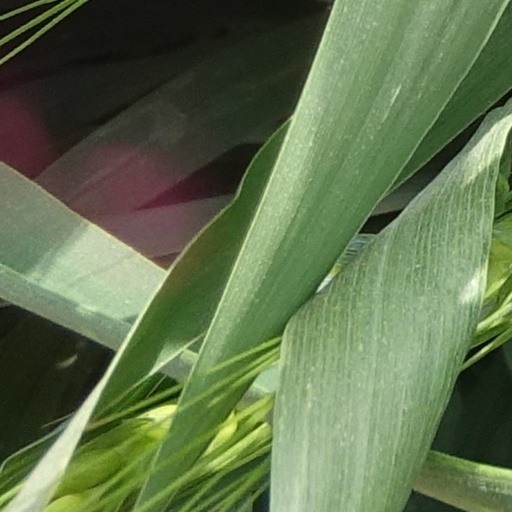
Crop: wheat